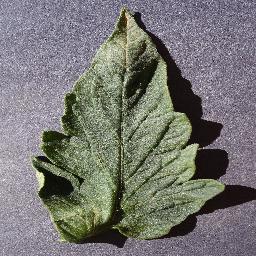
Label: Tomato___healthy